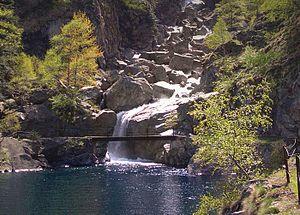
La vallée Antrona est l'une des sept vallées latérales du val d'Ossola, dans la province du Verbano-Cusio-Ossola, au Piémont, en Italie. La vallée est irriguée par la rivière Ovesca qui se jette dans la Tosa, tributaire du Pô.